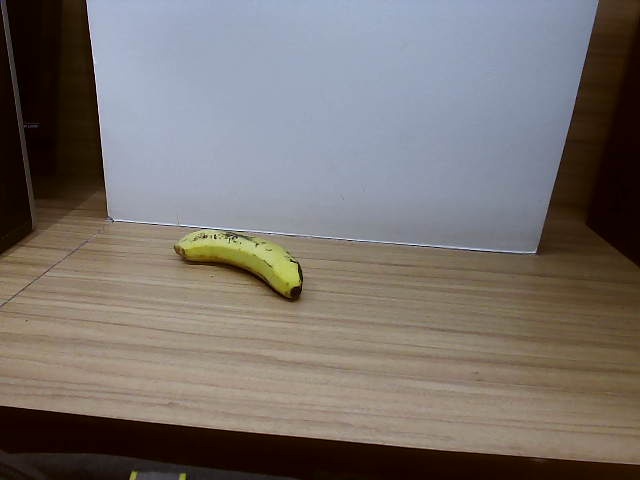
Label: Ripe_Banana